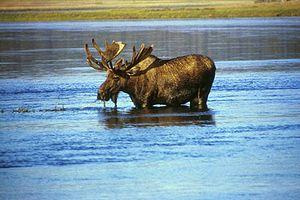
Le Québec est une province du Canada. Sa capitale est Québec et sa métropole est Montréal. La langue officielle de cette province est le français.
Un fjord ou fiord est une vallée glaciaire très profonde, habituellement étroite et aux côtes escarpées, se prolongeant en dessous du niveau de la mer et remplie d'eau salée.
L’Alaska est le 49ᵉ État des États-Unis, dont la capitale est Juneau et la plus grande ville Anchorage, où habite environ 40 % de la population de l'État. Avec une superficie totale de 1 717 854 km², il est l'État le plus étendu et le plus septentrional du pays, mais l'un des moins peuplés, ne comptant que 731 545 habitants en 2019.
Le parc d'État Franz Jevne est une réserve naturelle située dans l'État du Minnesota, aux États-Unis. Le parc est situé sur la rive gauche de la rivière à la Pluie, entre International Falls et Baudette, juste à la frontière canadienne.